Ford Levacar Mach I

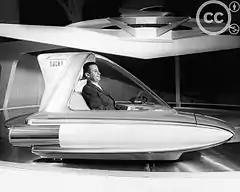
The vehicle

The Ford Mach I, also known as the Ford Levacar Mach I, is a concept car hovercraft developed by the Ford Motor Company in the 1950s. The Mach I was a single-seat automobile which rode on pressurized air, not wheels. Its name was inspired by the speed Mach 1, an aspiration speed not yet achieved by vehicles at the time. It used air pressure at a force of to provide lift and propulsion. In experiments, was used so that was needed for levitation and propelled it . An advertisement for the Mach I appeared in the magazine "Boys' Life" in 1960, in which it indicated the single-seater's dimensions: long; high; wide.